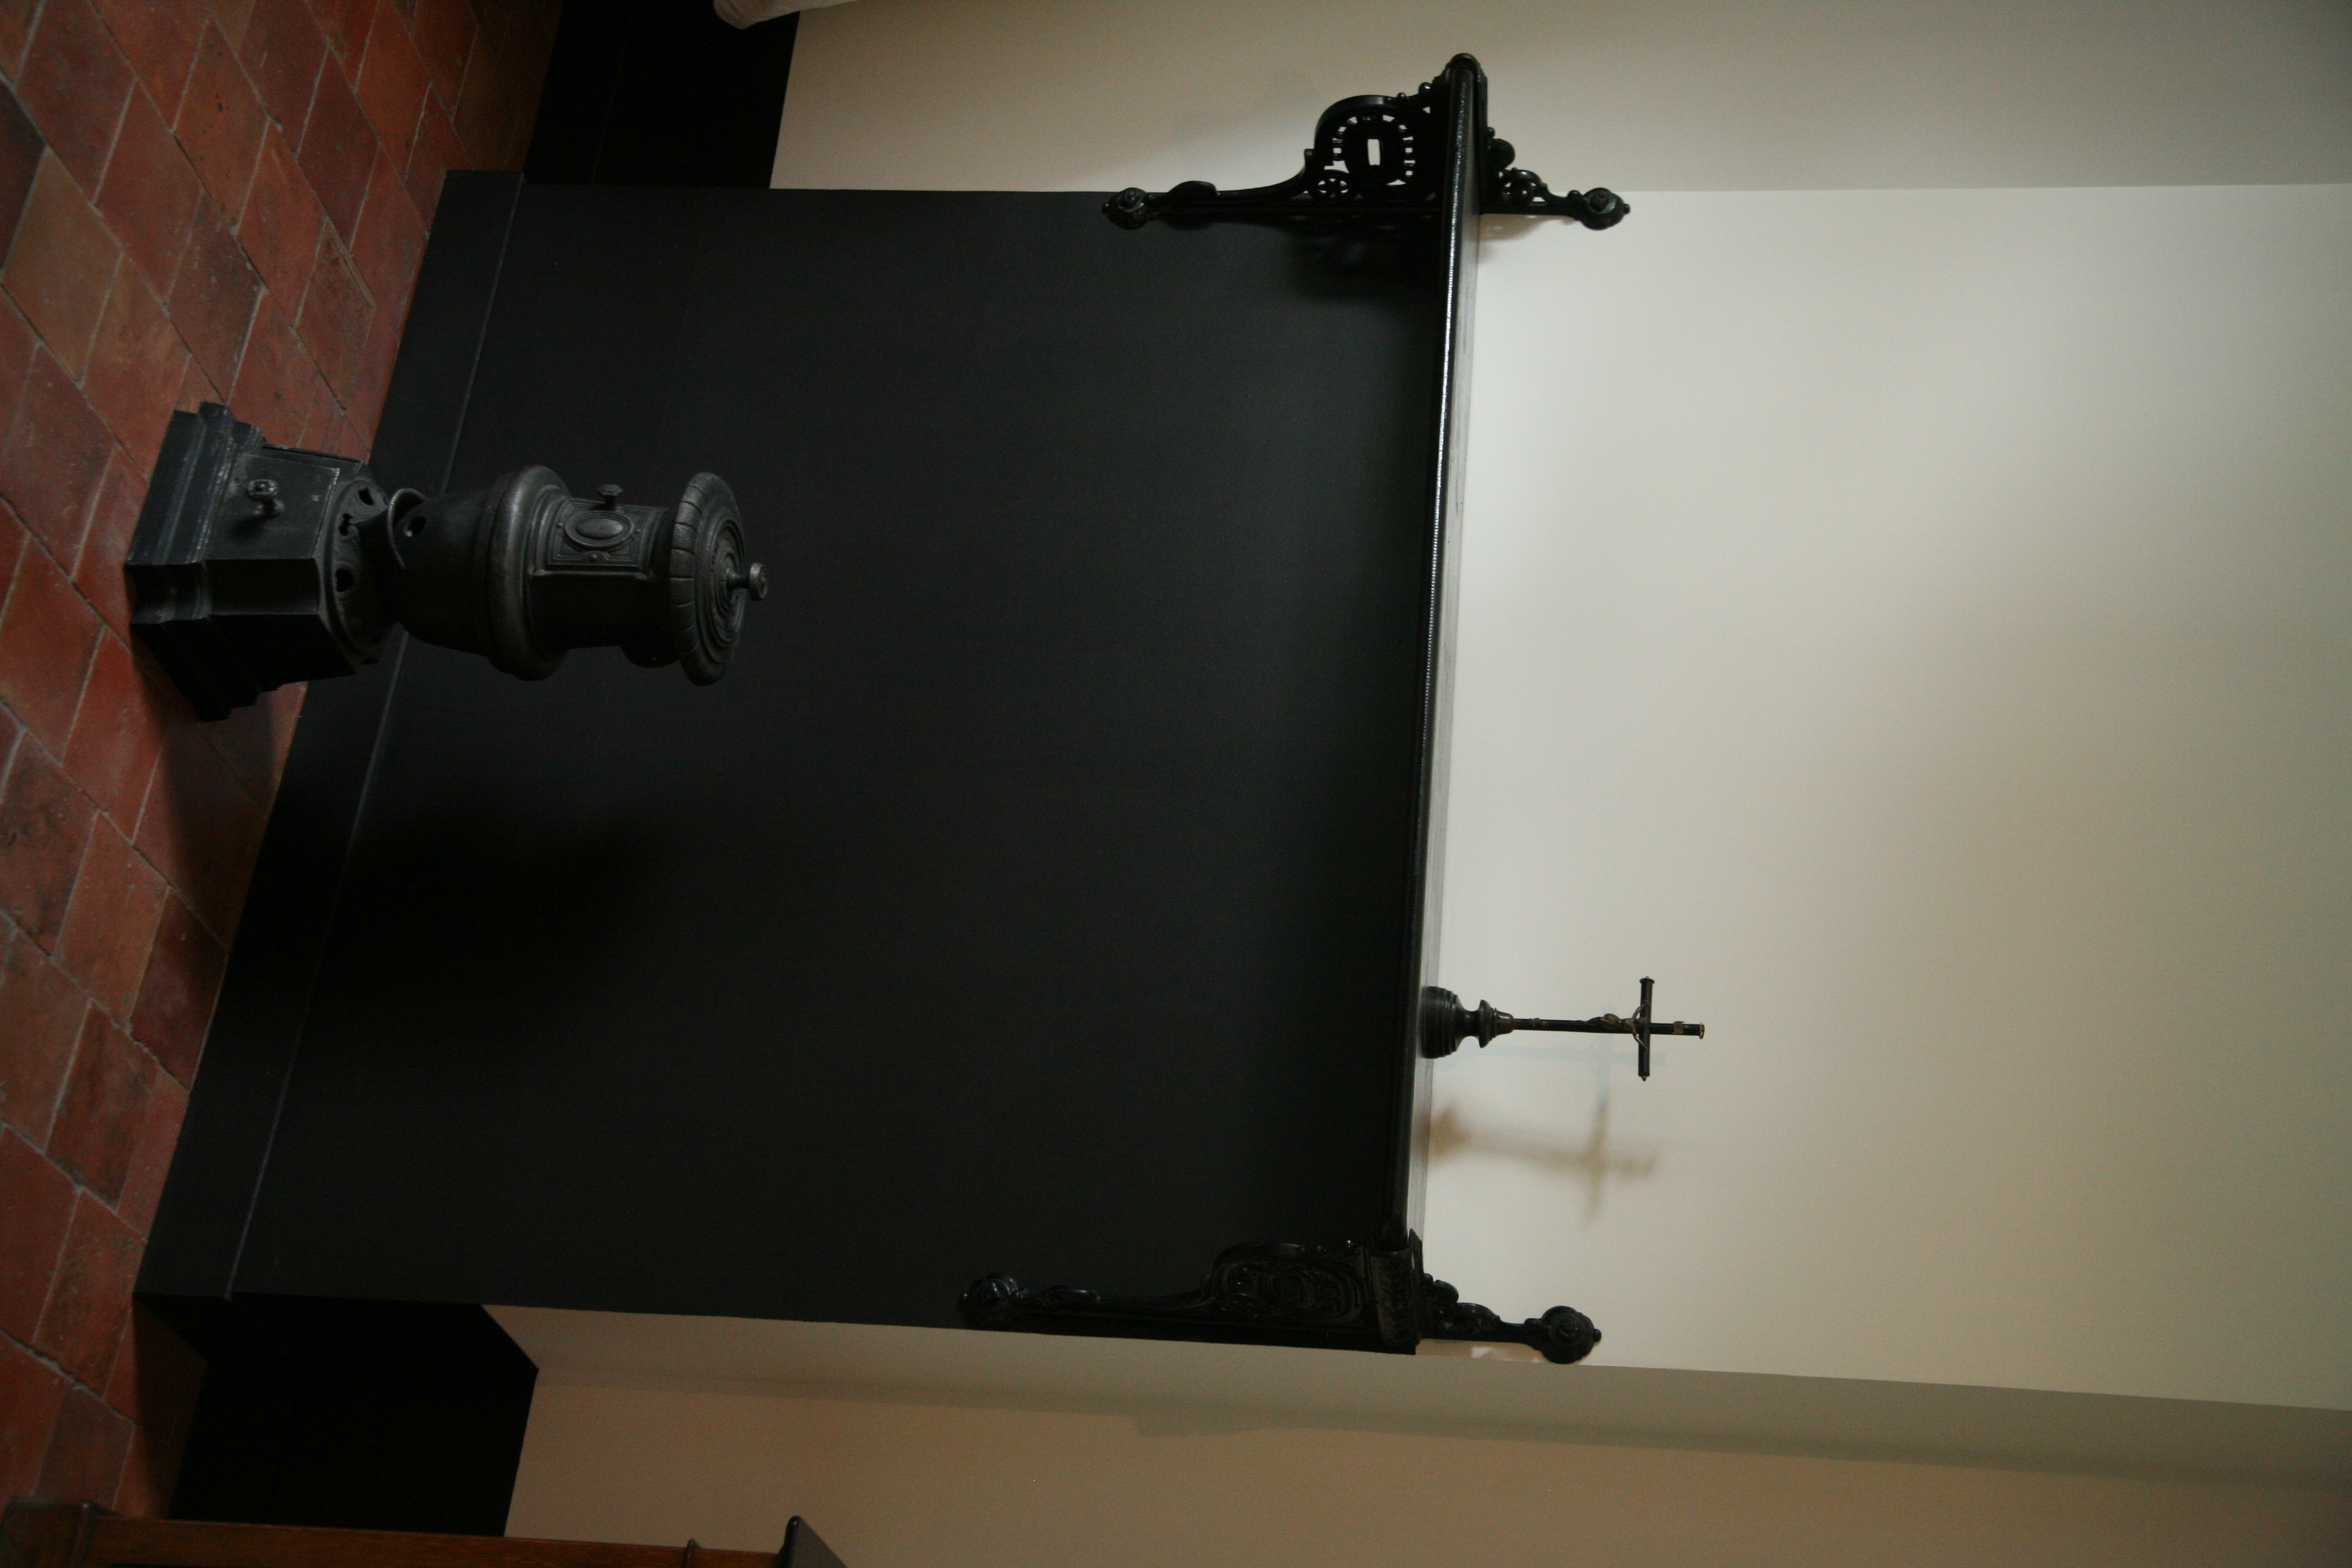
light, architecture, structure, wood, house, wall, social, herd, column, black, furniture, room, lighting, apartment, stove, interior design, arquitectura, tourist attraction, utopia, wohnung, shape, architektur, crucifix, guise, socialism, godin, aisne, palaissocial, appartement, utopie, socialpalace, phalanst re, familist re, 19 me, po le, crucifijo